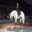
Label: horse